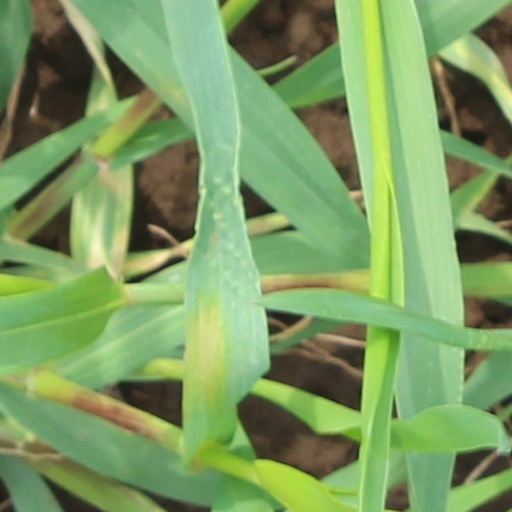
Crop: wheat